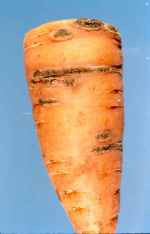
Plant: Carrot
Disease: carrot cavity spot